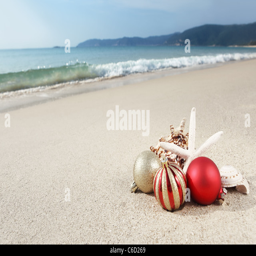
christmas balls and seashells on the beach near the sea